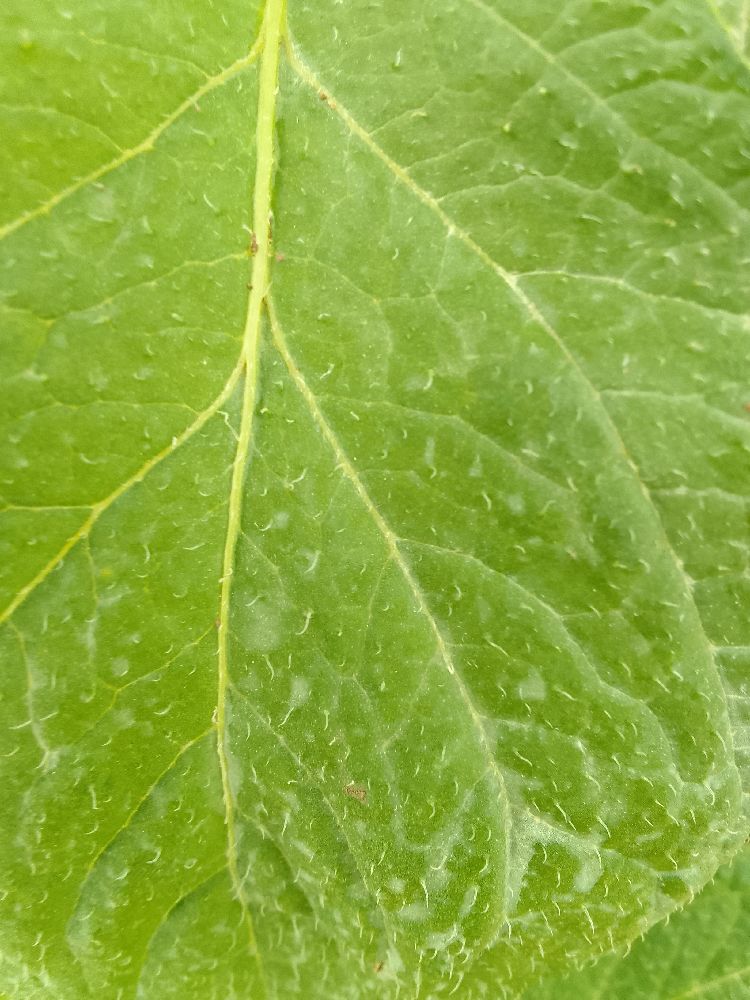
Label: Healthy